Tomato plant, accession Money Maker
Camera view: vertical (180 deg); turntable rotation: 60 degrees
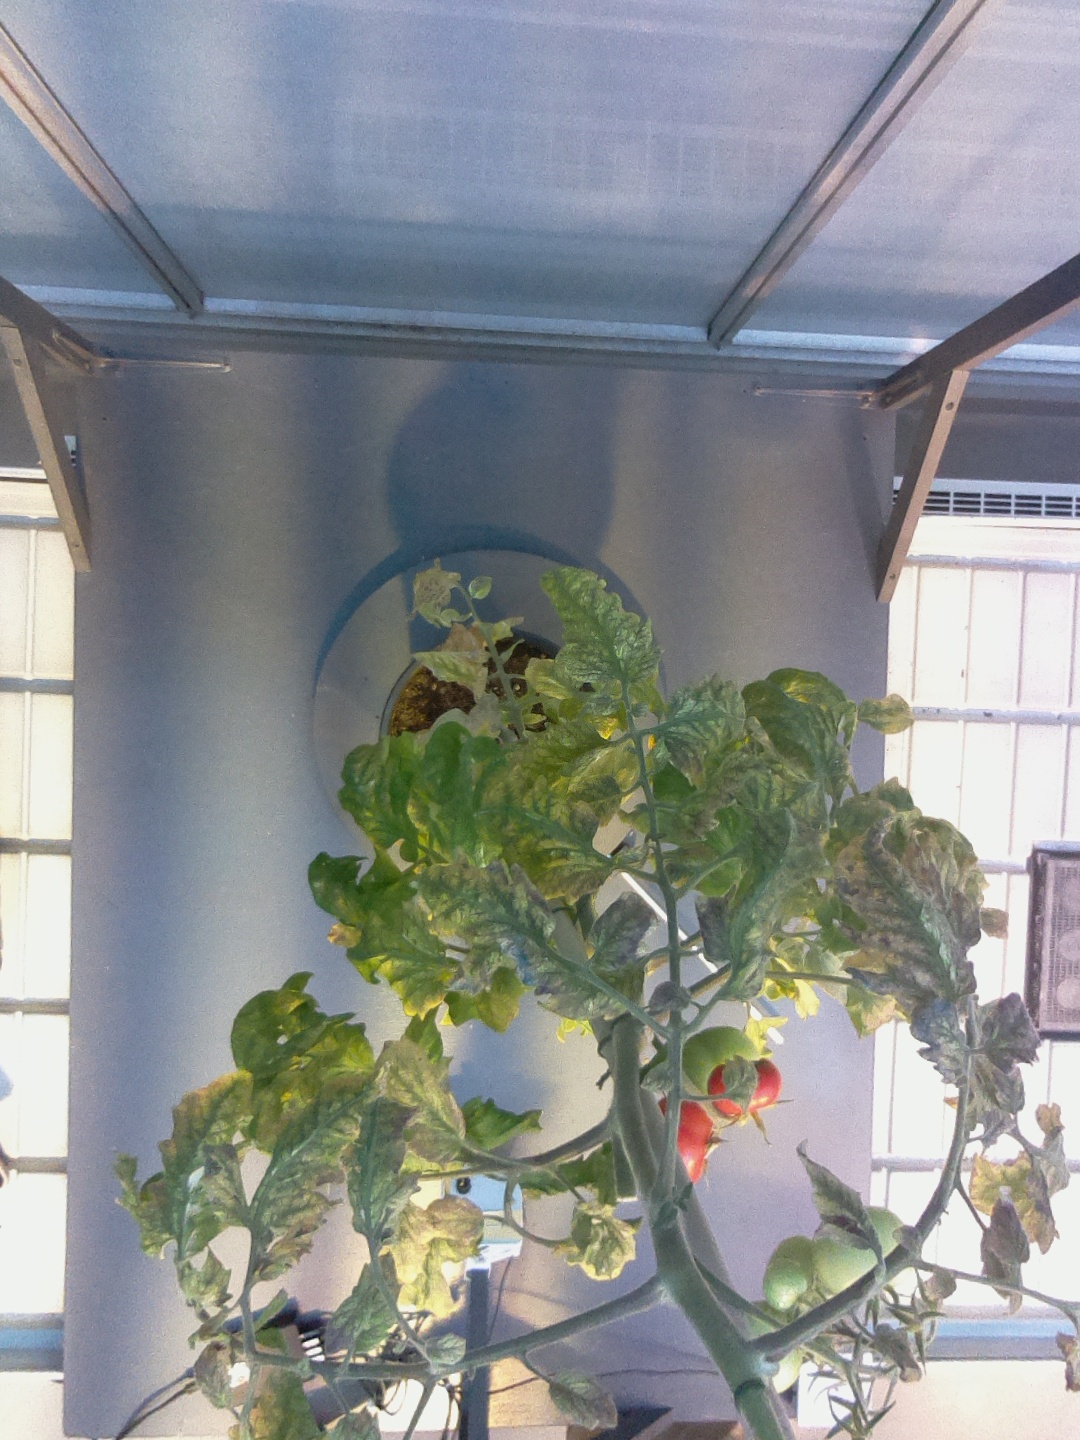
BBCH growth stage 82: 20%-30% of fruits show typical fully ripe color